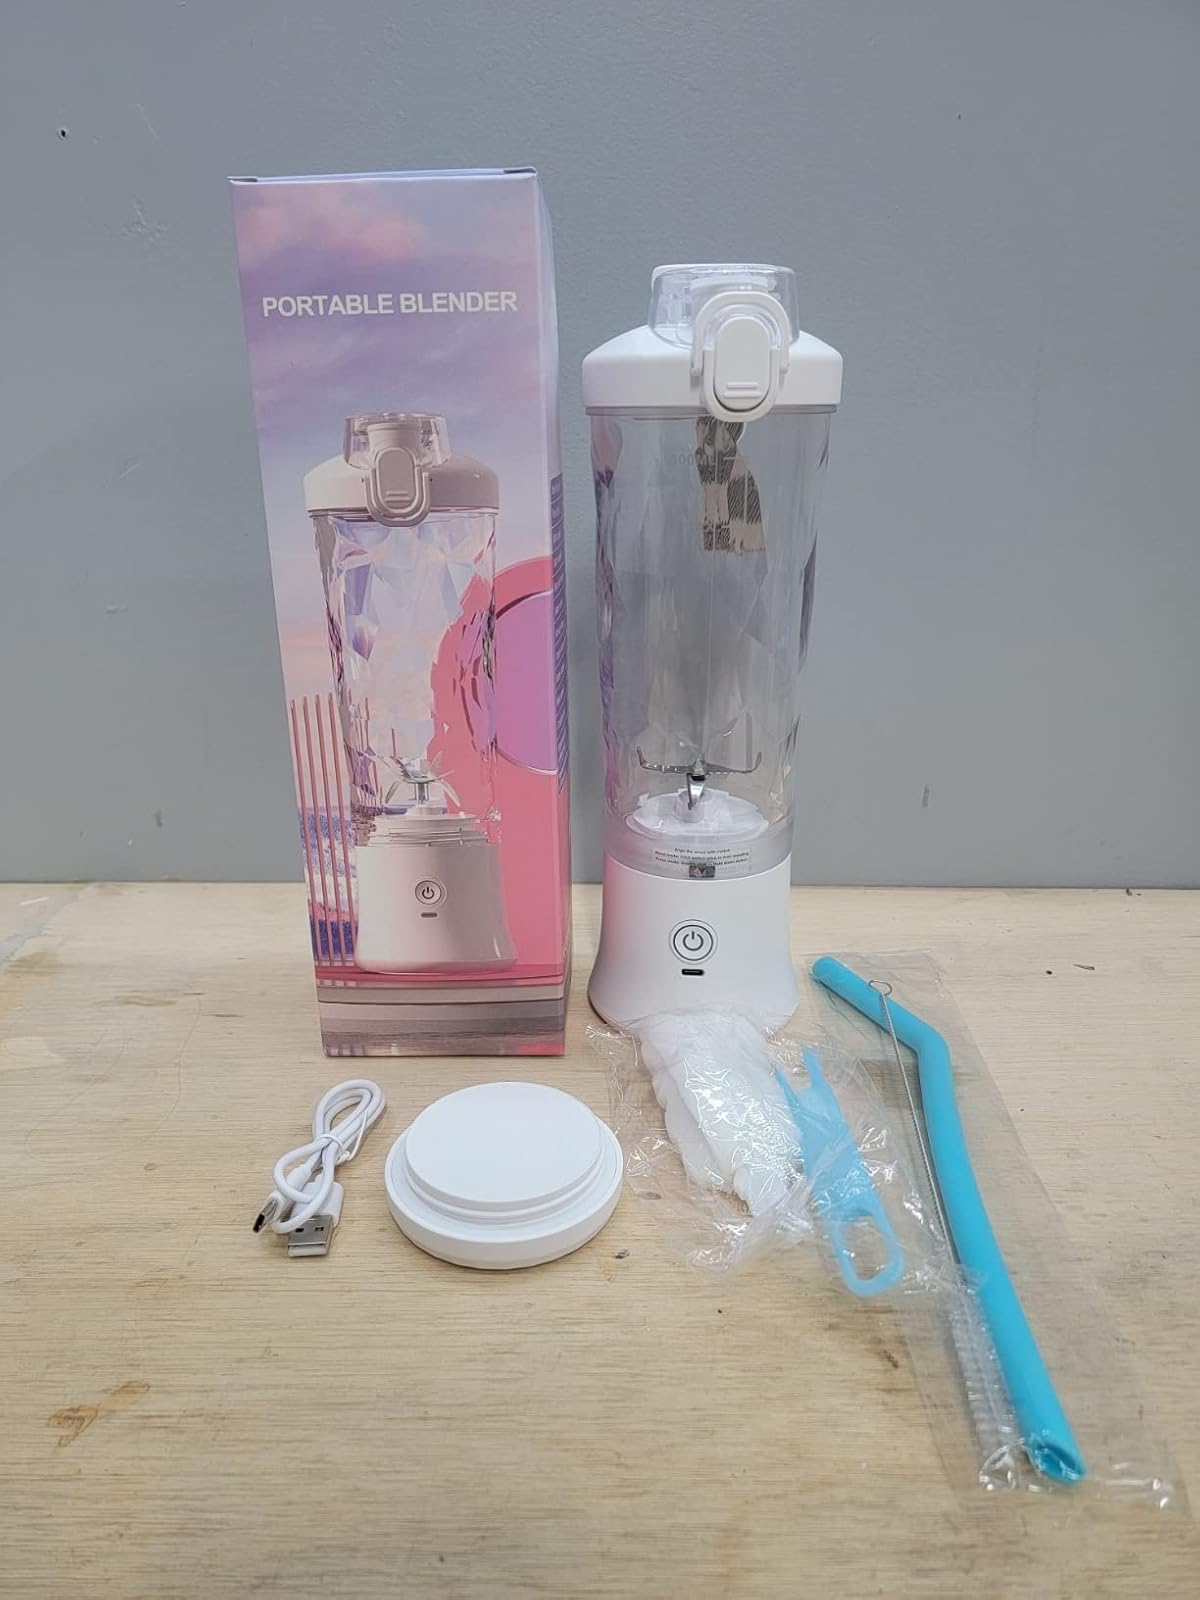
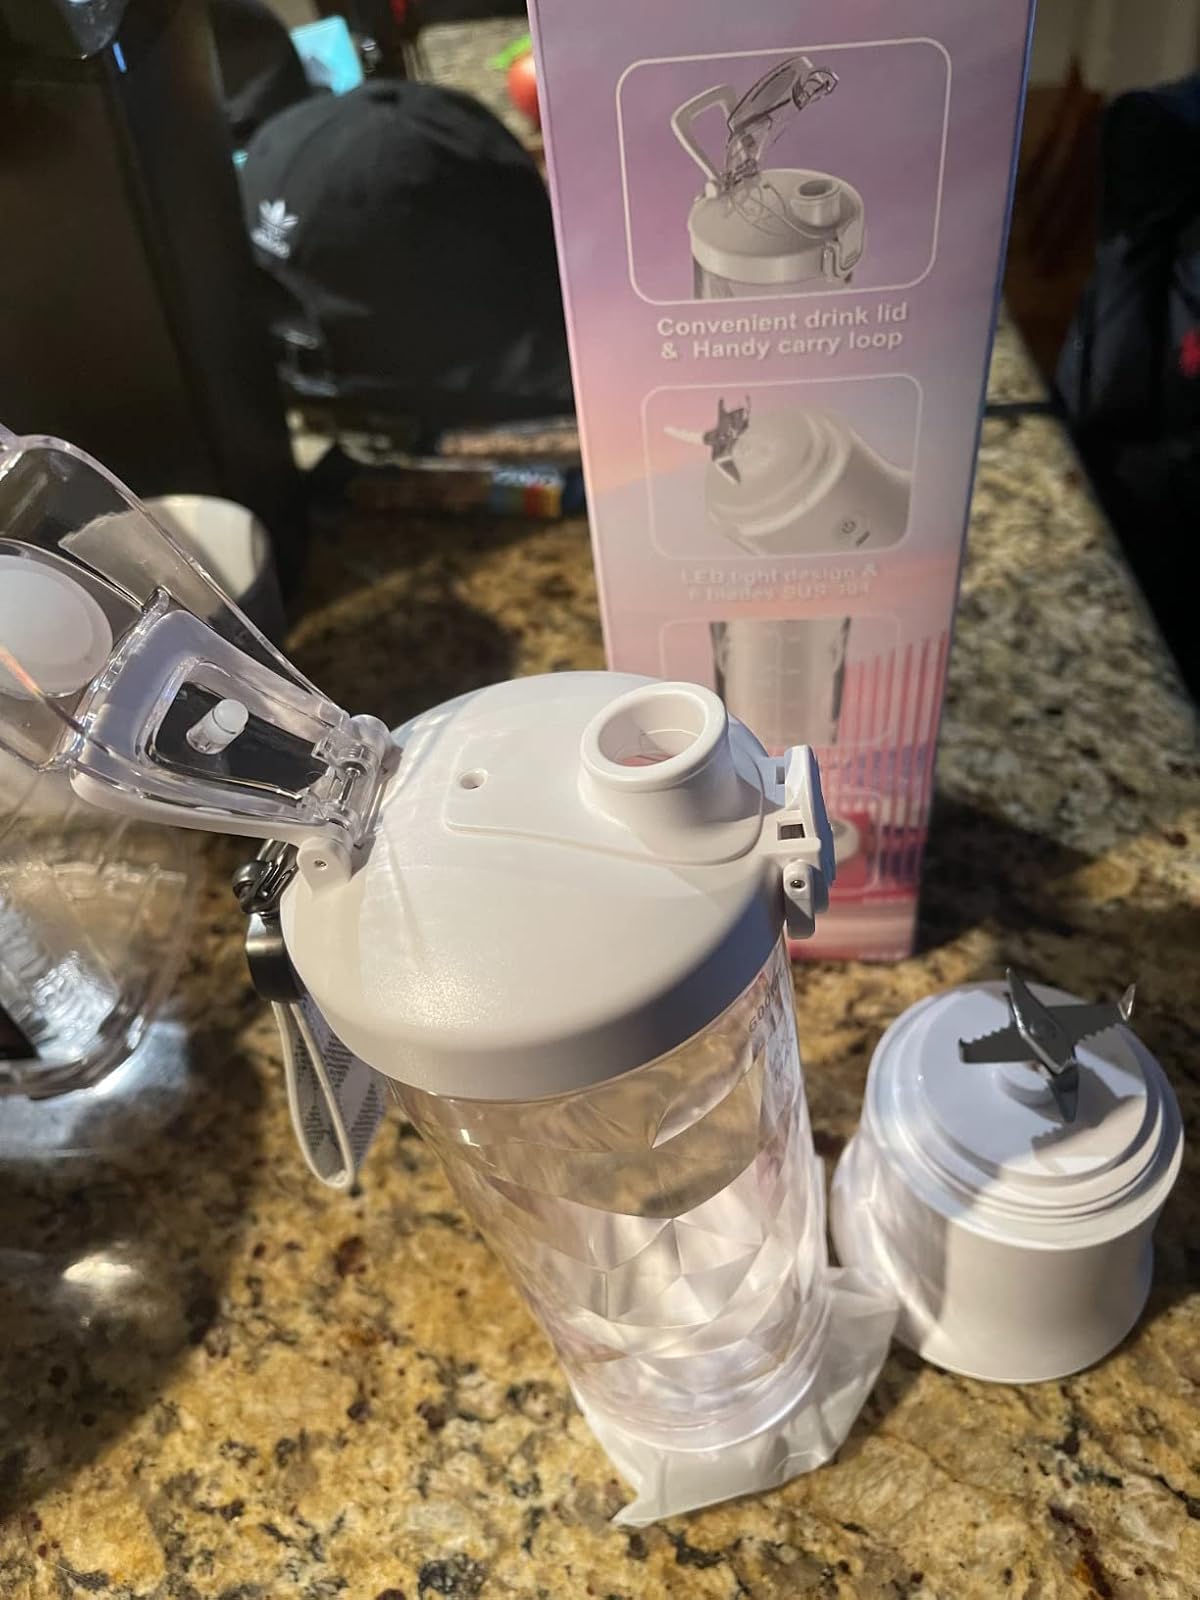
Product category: items_blender
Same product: yes